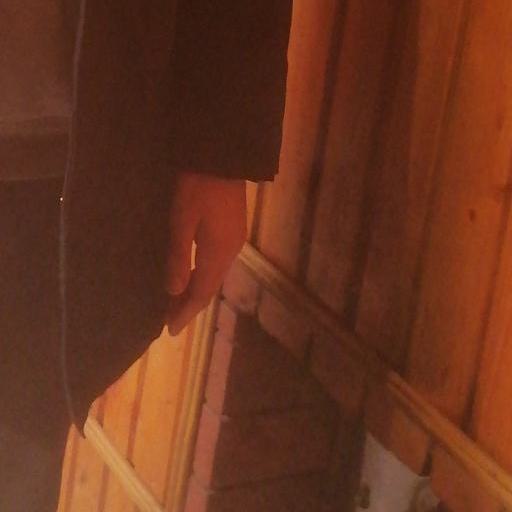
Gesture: no_gesture